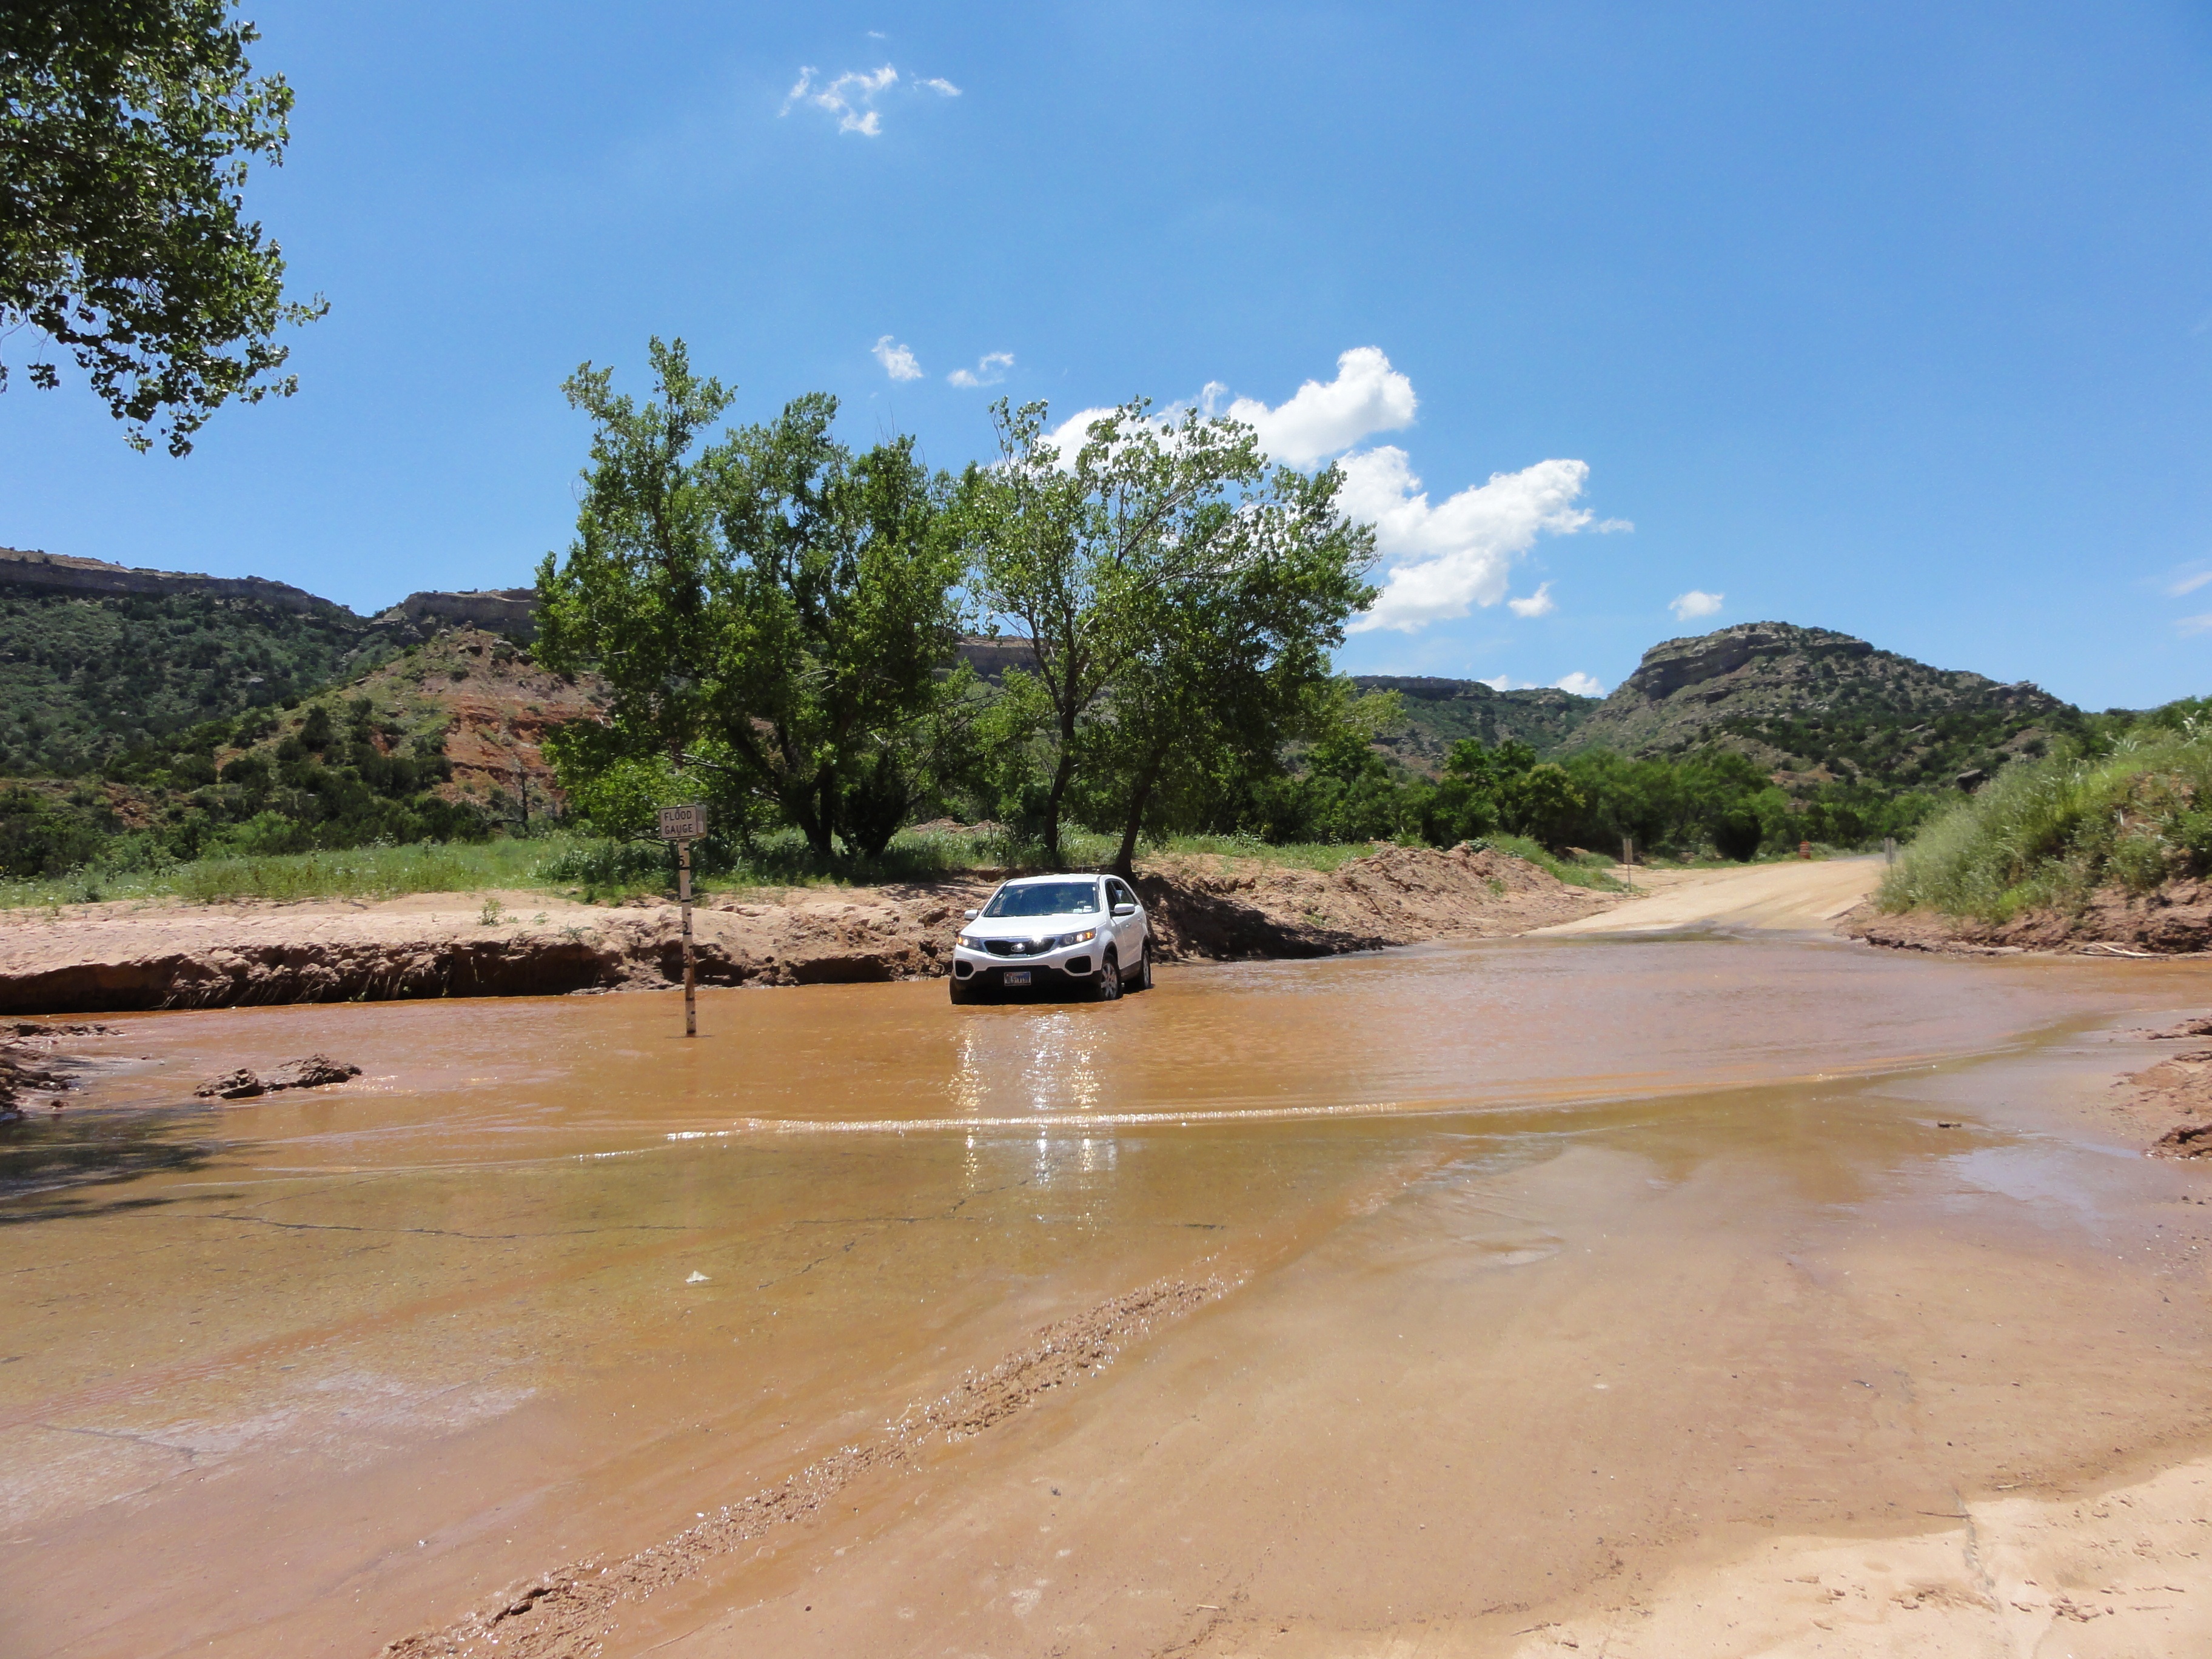
beach, sea, coast, water, shore, river, vacation, bay, auto, reservoir, body of water, absorbed, landform, off road, kia, water hole, stuck in a rut, mud hole